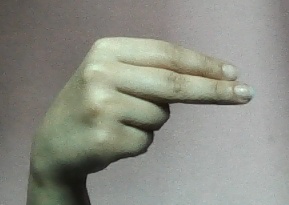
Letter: ain